Fabien Barthez

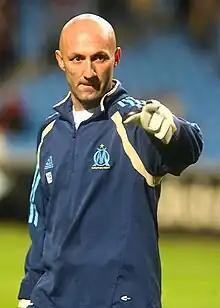
Barthez with Marseille in 2006

Fabien Alain Barthez (born 28 June 1971) is a French racing driver and former professional footballer who played as a goalkeeper. At club level, he played football in both France and England with Toulouse, Marseille, Monaco, Manchester United and Nantes. At international level, he played for the France national team, with whom he won the 1998 FIFA World Cup, UEFA Euro 2000 and the 2003 FIFA Confederations Cup, representing his nation at a total of three editions of both the FIFA World Cup and the UEFA European Championship; he also reached the final of the 2006 FIFA World Cup, after which he retired from international football.